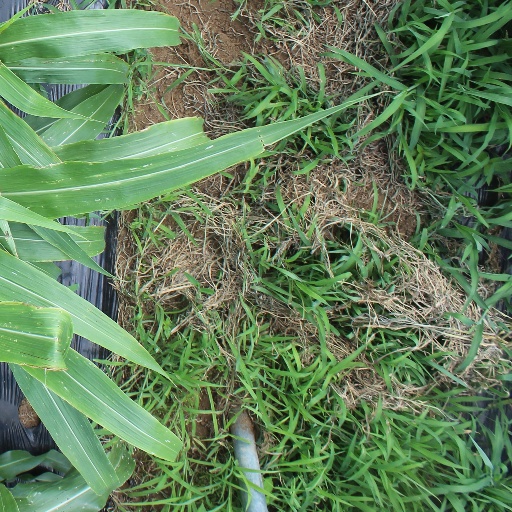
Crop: sorghum